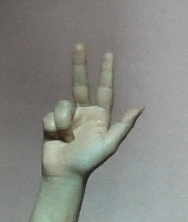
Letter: al